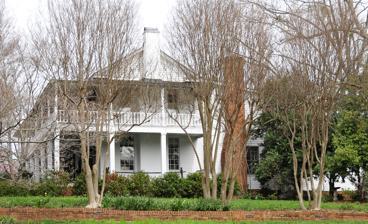
Building: Whitehall (Greenville, South Carolina)
Country: United States of America
Year built: 1813
Historic house in South Carolina, United States United States historic place Whitehall U.S. National Register of Historic Places Whitehall, March 2012 Show map of South Carolina Show map of the United States Location 310 W. Earle St., Greenville, South Carolina Coordinates 34°51′50″N 82°24′8″W / 34.86389°N 82.40222°W / 34.86389; -82.40222 Area 0 acres (0 ha) Built 1813 ( 1813 ) Architectural style Barbadian NRHP reference No. 69000168 Added to NRHP August 5, 1969 Whitehall is a historic home located at Greenville, South Carolina . It was built in 1813 as a summer residence by Charlestonian Henry Middleton on land purchased from Elias Earle . Whitehall served as Middleton's summer home until 1820. It is a simple white frame structure with shuttered windows and wide first and second story galleries, or piazzas , in the Barbadian style. It was added to the National Register of Historic Places in 1969. References